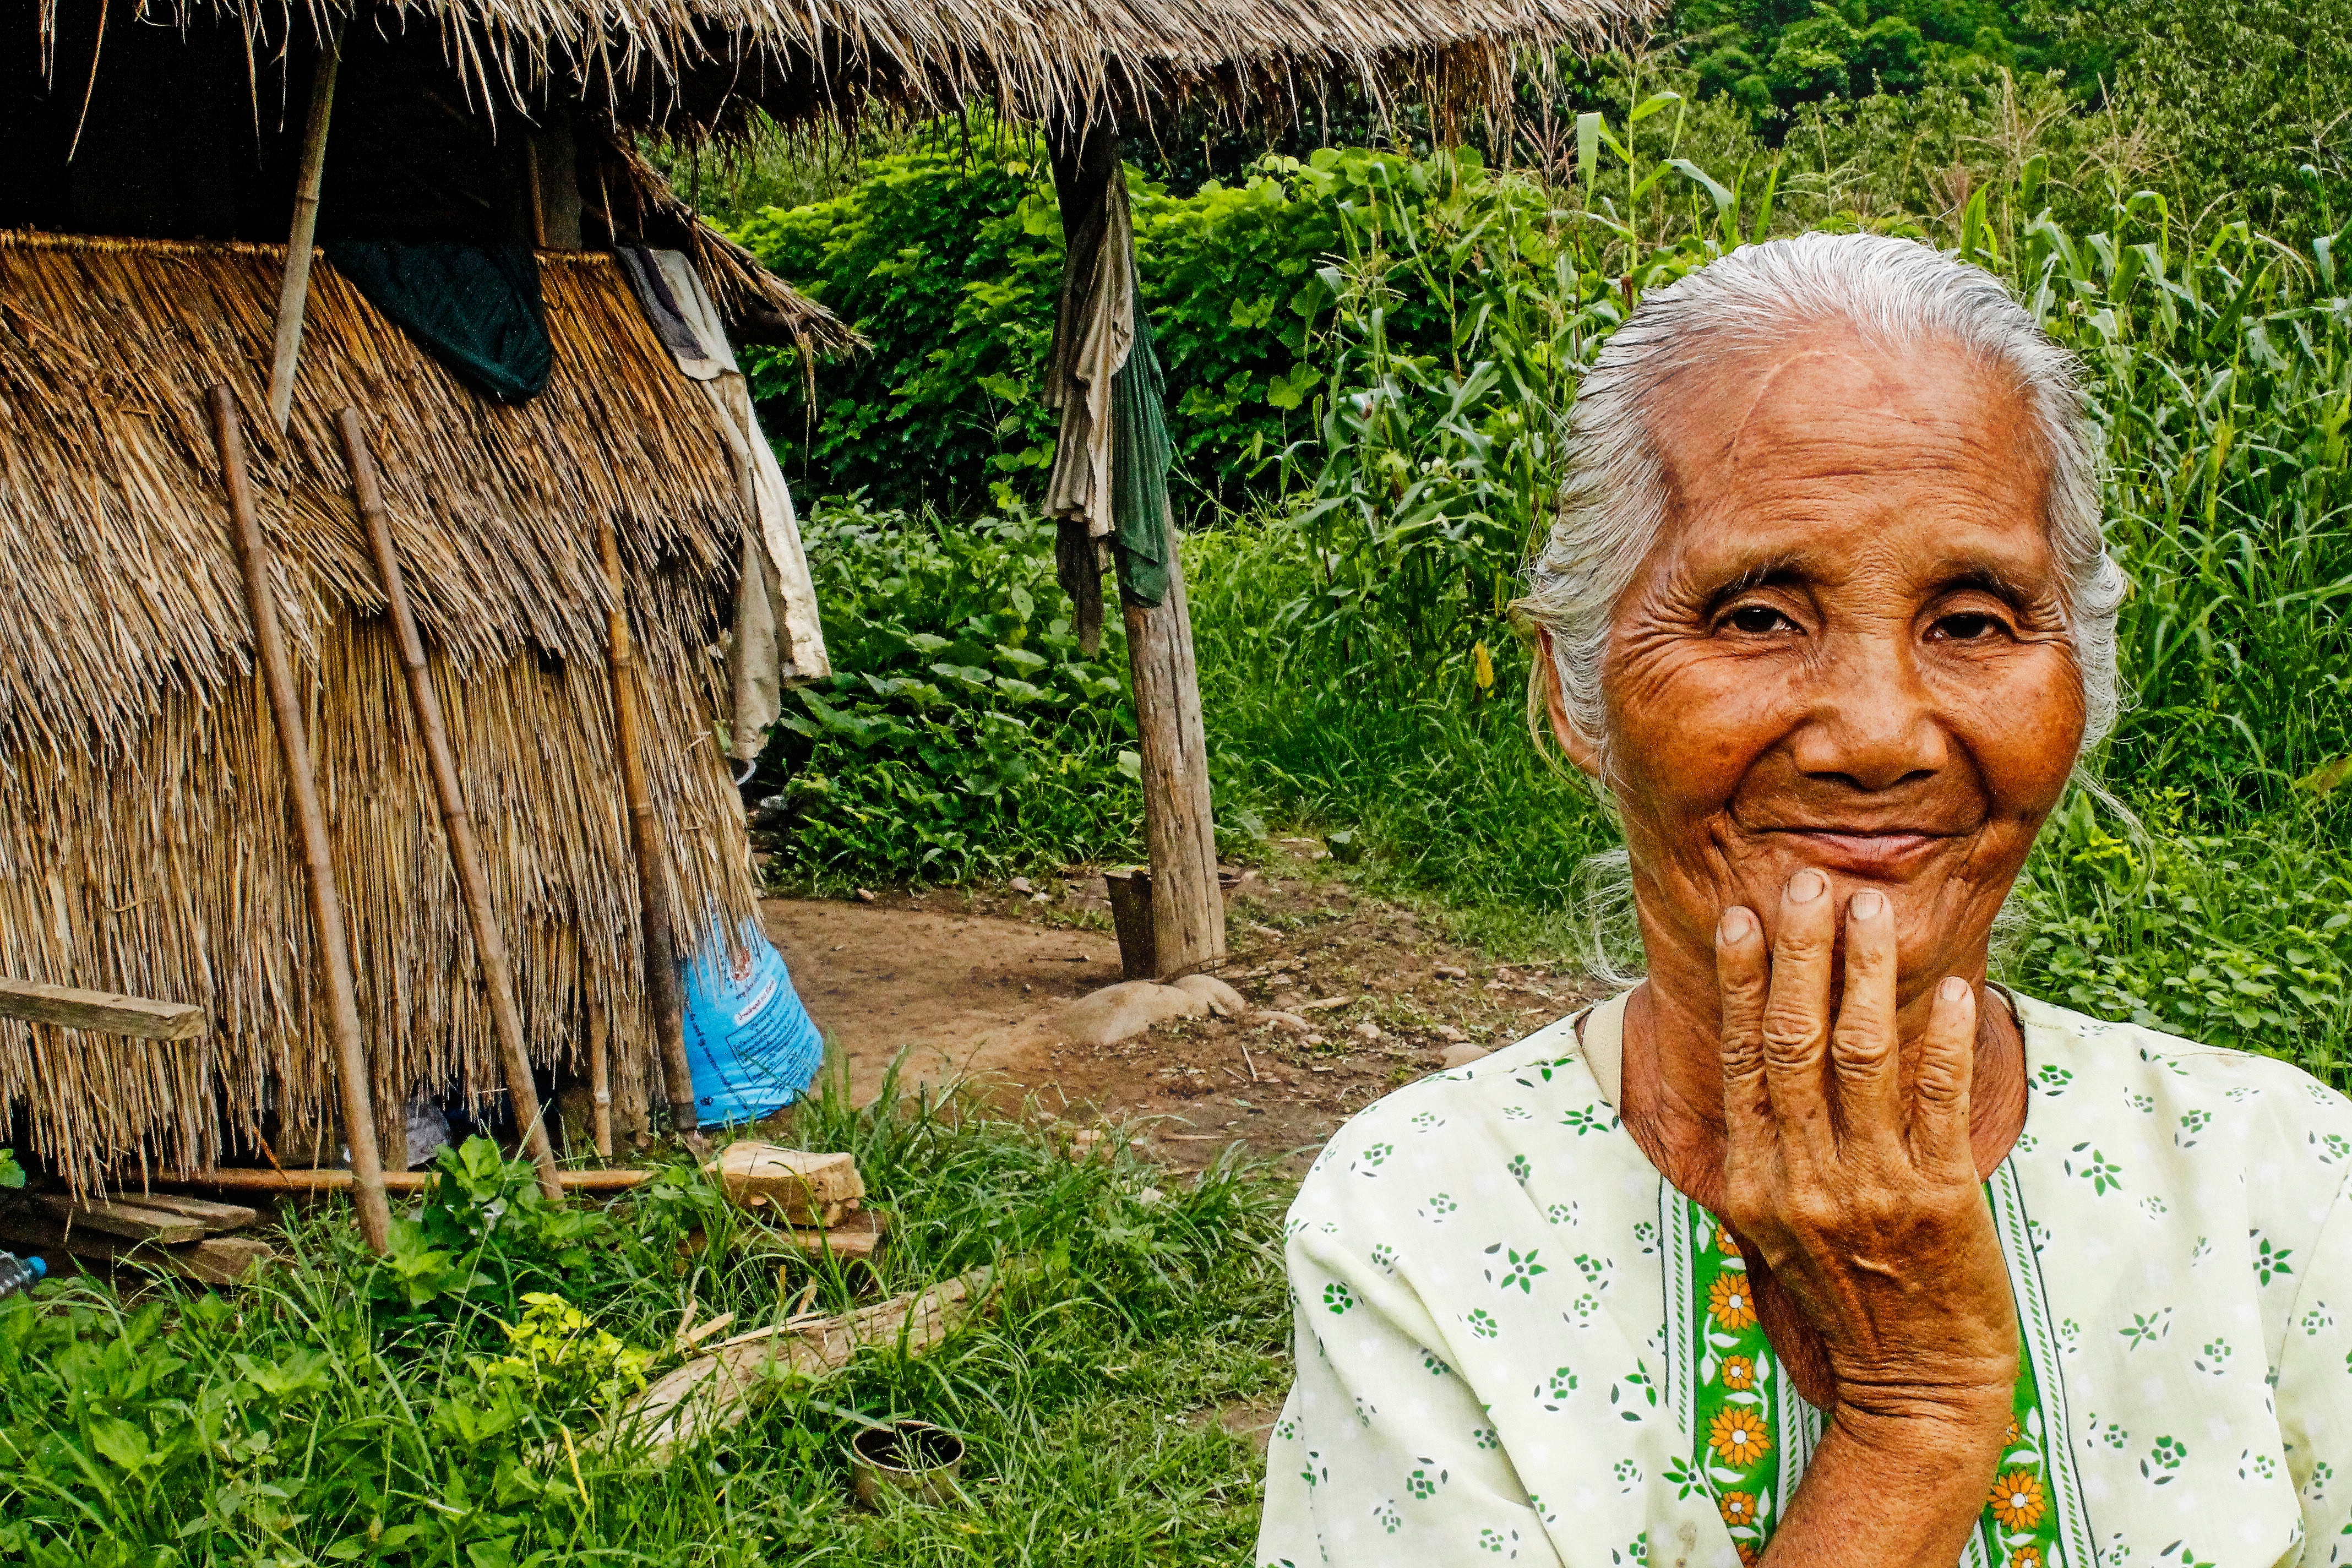
people, crop, agriculture, sculpture, art, temple, head, carving